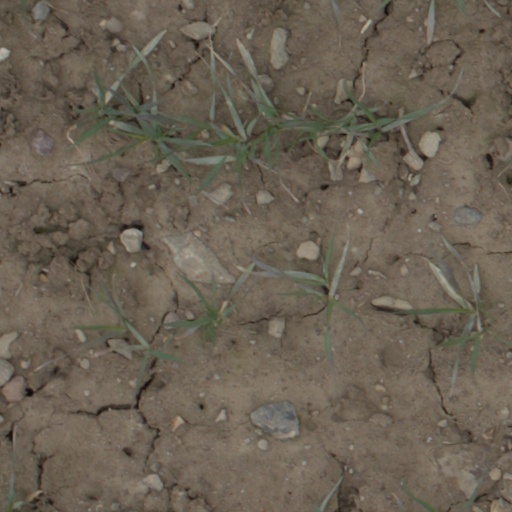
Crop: wheat